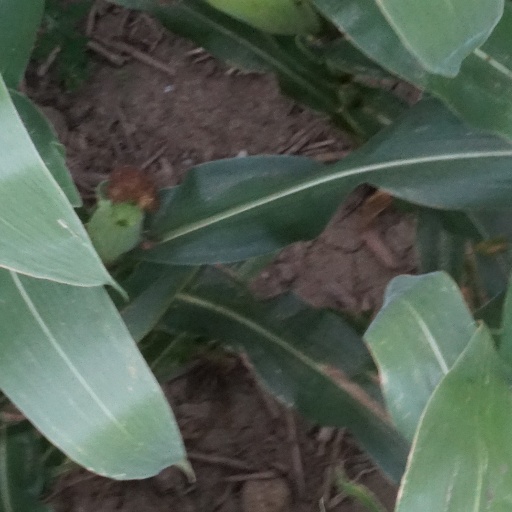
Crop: maize; corn